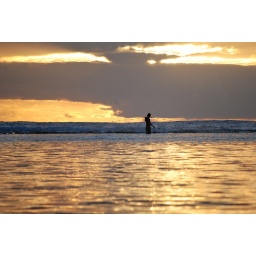
A fisherman checks his fish nets at the sunset near the reef of west beach of Rarotonga (Cook Islands)